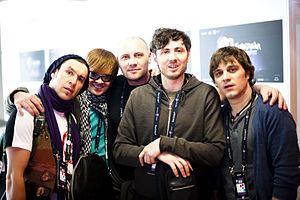
Zdob și Zdub est un groupe musical moldave, originaire de Chișinău. Formé en 1994, leur style musical est un mélange de hip-hop et de punk hardcore croisés avec des musiques traditionnelles moldaves. Le nom du groupe est une onomatopée de son de tambour. Le groupe devient le premier représentant de la Moldavie au Concours Eurovision de la chanson 2005. Ils sont de nouveau candidat en 2007, finissant deuxième de la finale nationale, puis en 2011 où ils représentent à nouveau leur pays finissant à la douzième place.